Sweethead

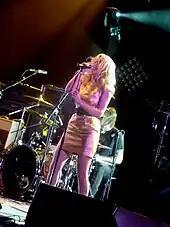
Sweethead supporting Them Crooked Vultures at the Hammersmith Apollo in 2009

With new material recorded, the group released "Sweethead" on November 2, 2009. The album was produced by Van Leeuwen with recording and engineering by Van Leeuwen, Block and Billy Howerdel (of A Perfect Circle and Ashes Divide) among others. The album was also mastered by Alain Johannes The group went on to tour as the main support for the German/UK leg of the Deserve the Future Tour with Them Crooked Vultures. In a November interview, Van Leeuwen hinted that should his commitments with Queens of the Stone Age clash with Sweethead, he would allow the group to continue with him switching to a writing and recording capacity until he could return: